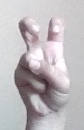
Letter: toot